Bukit Tunku

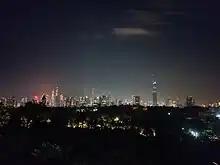
View of Kuala Lumpur from Changkat Tunku lookout point at Bukit Tunku

Bukit Tunku is an upper-class residential area in Kuala Lumpur, Malaysia. It was formerly known as Bukit Kenny or Kenny Hills. Bukit Tunku hosts many luxury condominiums and villas and is surrounded by many housing projects. Houses in Bukit Tunku regularly sell for up to RM 6 million on an land area and a built-up.